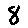
Label: 8